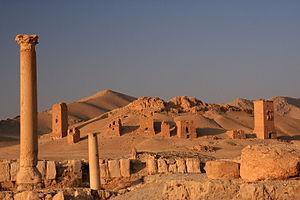
La Tour d'Elahbel est une tour funéraire de quatre étages en grès située près de l'ancienne cité de Palmyre en Syrie. La tour est l'une des constructions situées à l'extérieur des murs de Palmyre, dans zone appelée la Vallée des tombeaux. Cette tour est particulièrement importante dans l'histoire du textile. En effet, des fragments d'anciens fils de soie chinoise, datés du Iᵉʳ siècle, sont découverts dans des tombes de la tour.